Jackie Parker

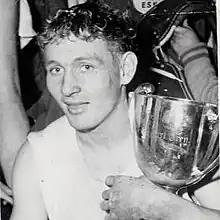
Jackie Parker holding the Grey Cup following the 1954 championship game

John Dickerson "Jackie" Parker (January 1, 1932 – November 7, 2006) was an American gridiron football player and coach. He was an All-American in college football and professional football player in the Canadian Football League (CFL), playing the running back, quarterback, defensive back, and kicker positions. He is primarily known for his play with the Edmonton Eskimos. Later in his career, he played for the Toronto Argonauts and the BC Lions and coached the Eskimos and Lions after his playing career ended.